Children of Eden

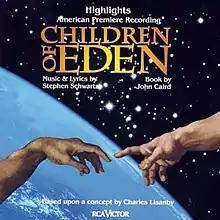
1998 Paper Mill Playhouse Cast Recording

Children of Eden is a 1991 musical with music and lyrics by Stephen Schwartz and a book by John Caird. The musical is based on the Book of Genesis, with Act I telling the story of Adam and Eve, and Cain and Abel, while Act II deals with Noah and the flood.